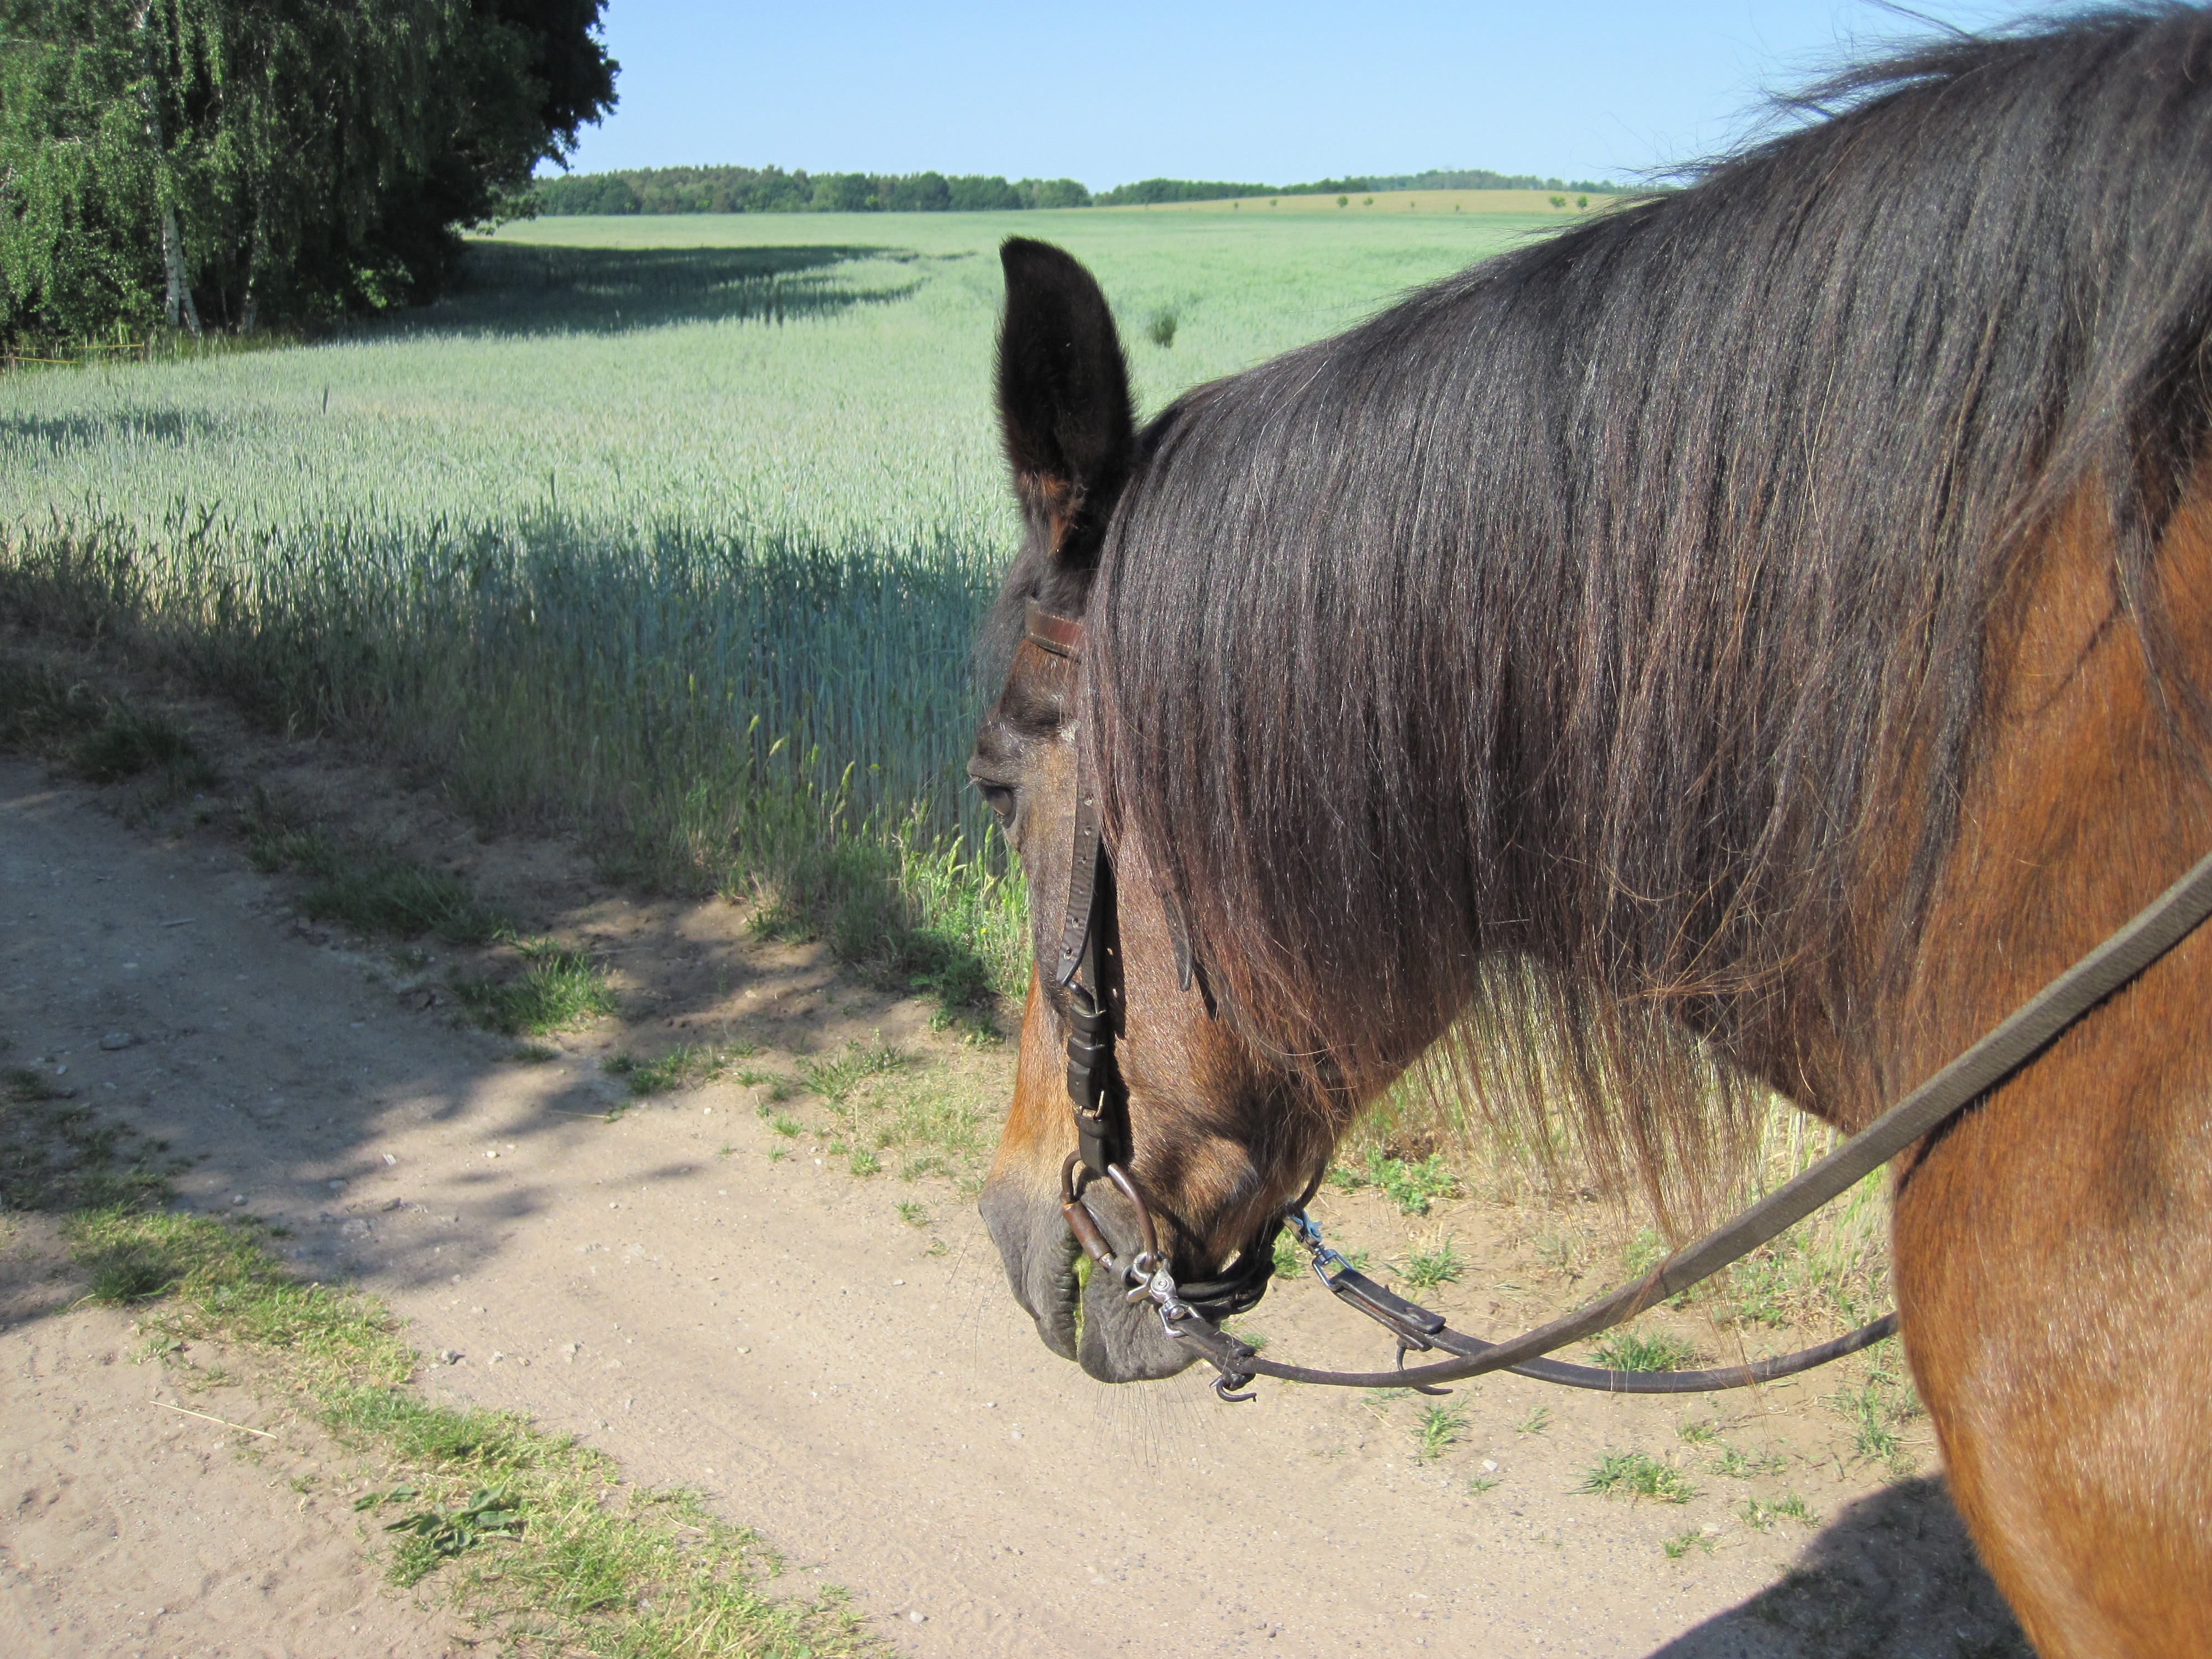
nature, animal, fur, pasture, grazing, horse, brown, rein, mammal, stallion, mane, ride, fauna, bridle, pony, head, mare, rural area, pack animal, horse like mammal, mustang horse